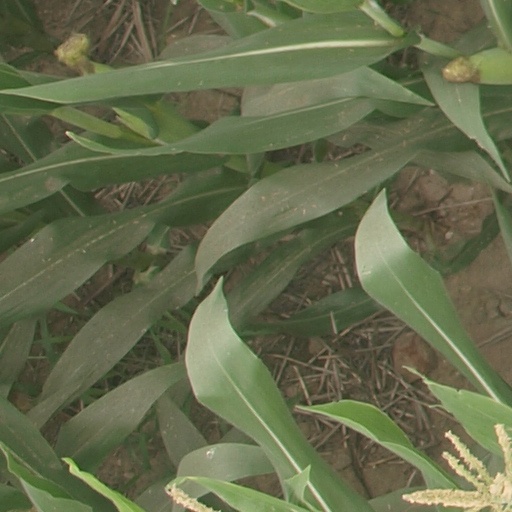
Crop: maize; corn